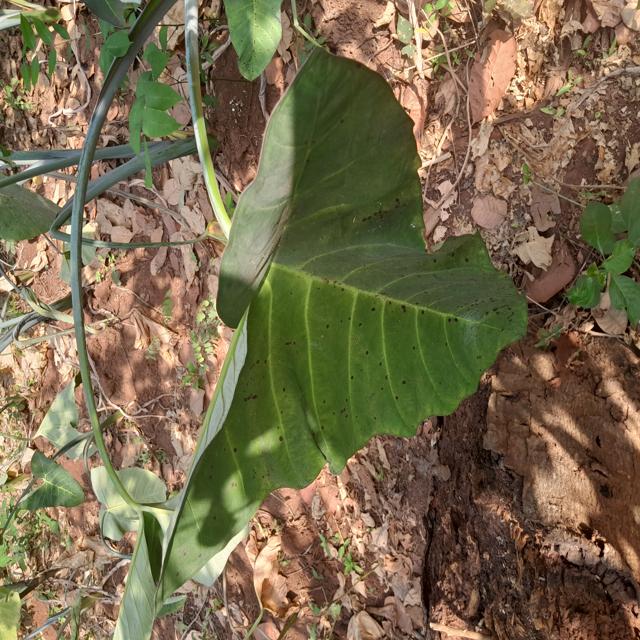
Label: Healthy